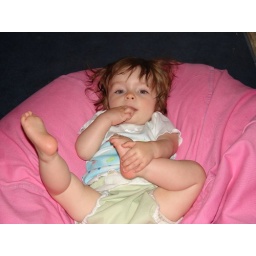
Hangin' in her new bean bag chair